Drosophila silvestris

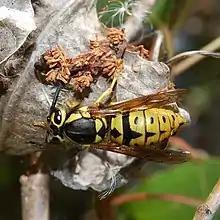
"Vespula pensylvanica," a predator of "D. silvestris"

"D. silvestris" females deposit their eggs on the decaying or fermenting bark of principal host plant "Clermontia," a large, branched shrub scattered throughout the understory of Hawaiian rainforests."" Egg deposition also occurs on the fermenting bark of "Cyanea and Cheirodendron."